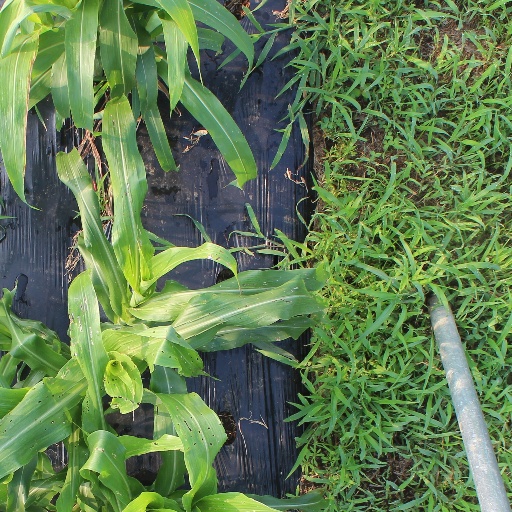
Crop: sorghum